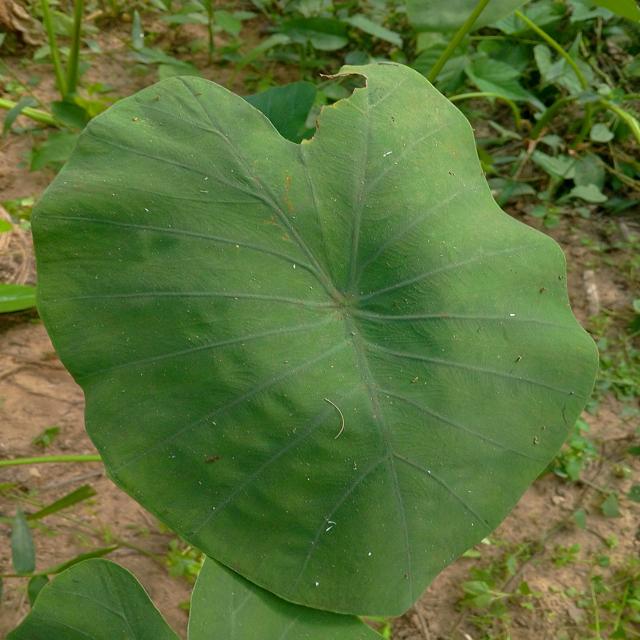
Label: Healthy